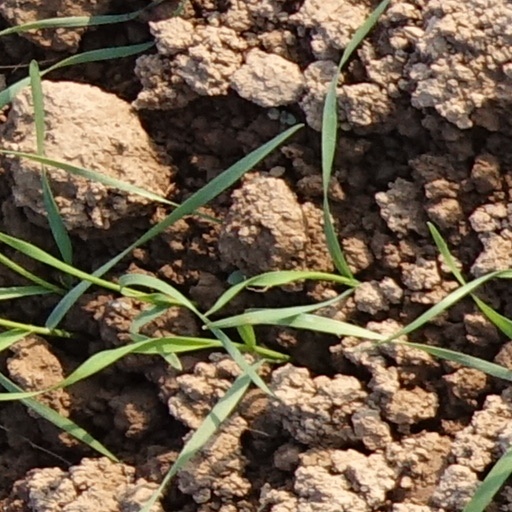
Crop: wheat